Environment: real
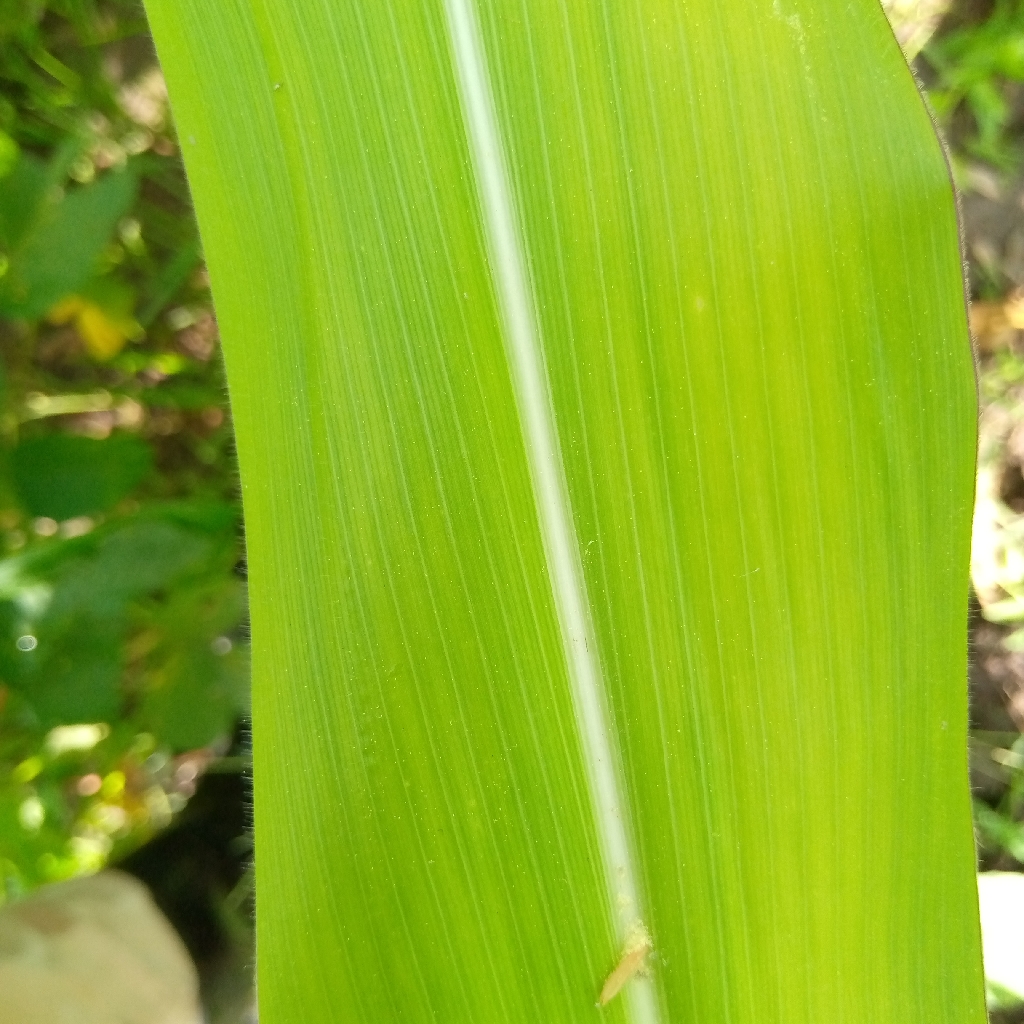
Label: healthy